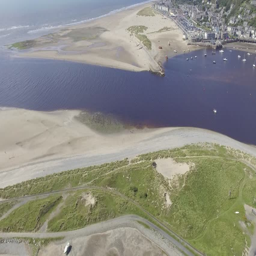
a short descending shot of estuary looking over